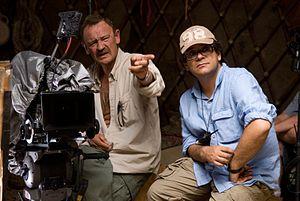
La Horde est un film historique et de fiction russe d'Andreï Prochkine, écrit par Iouri Arabov et sorti en 2012.